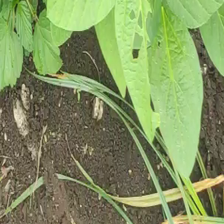
Weed species: Lavhala_(Cyperus_Rotundus)